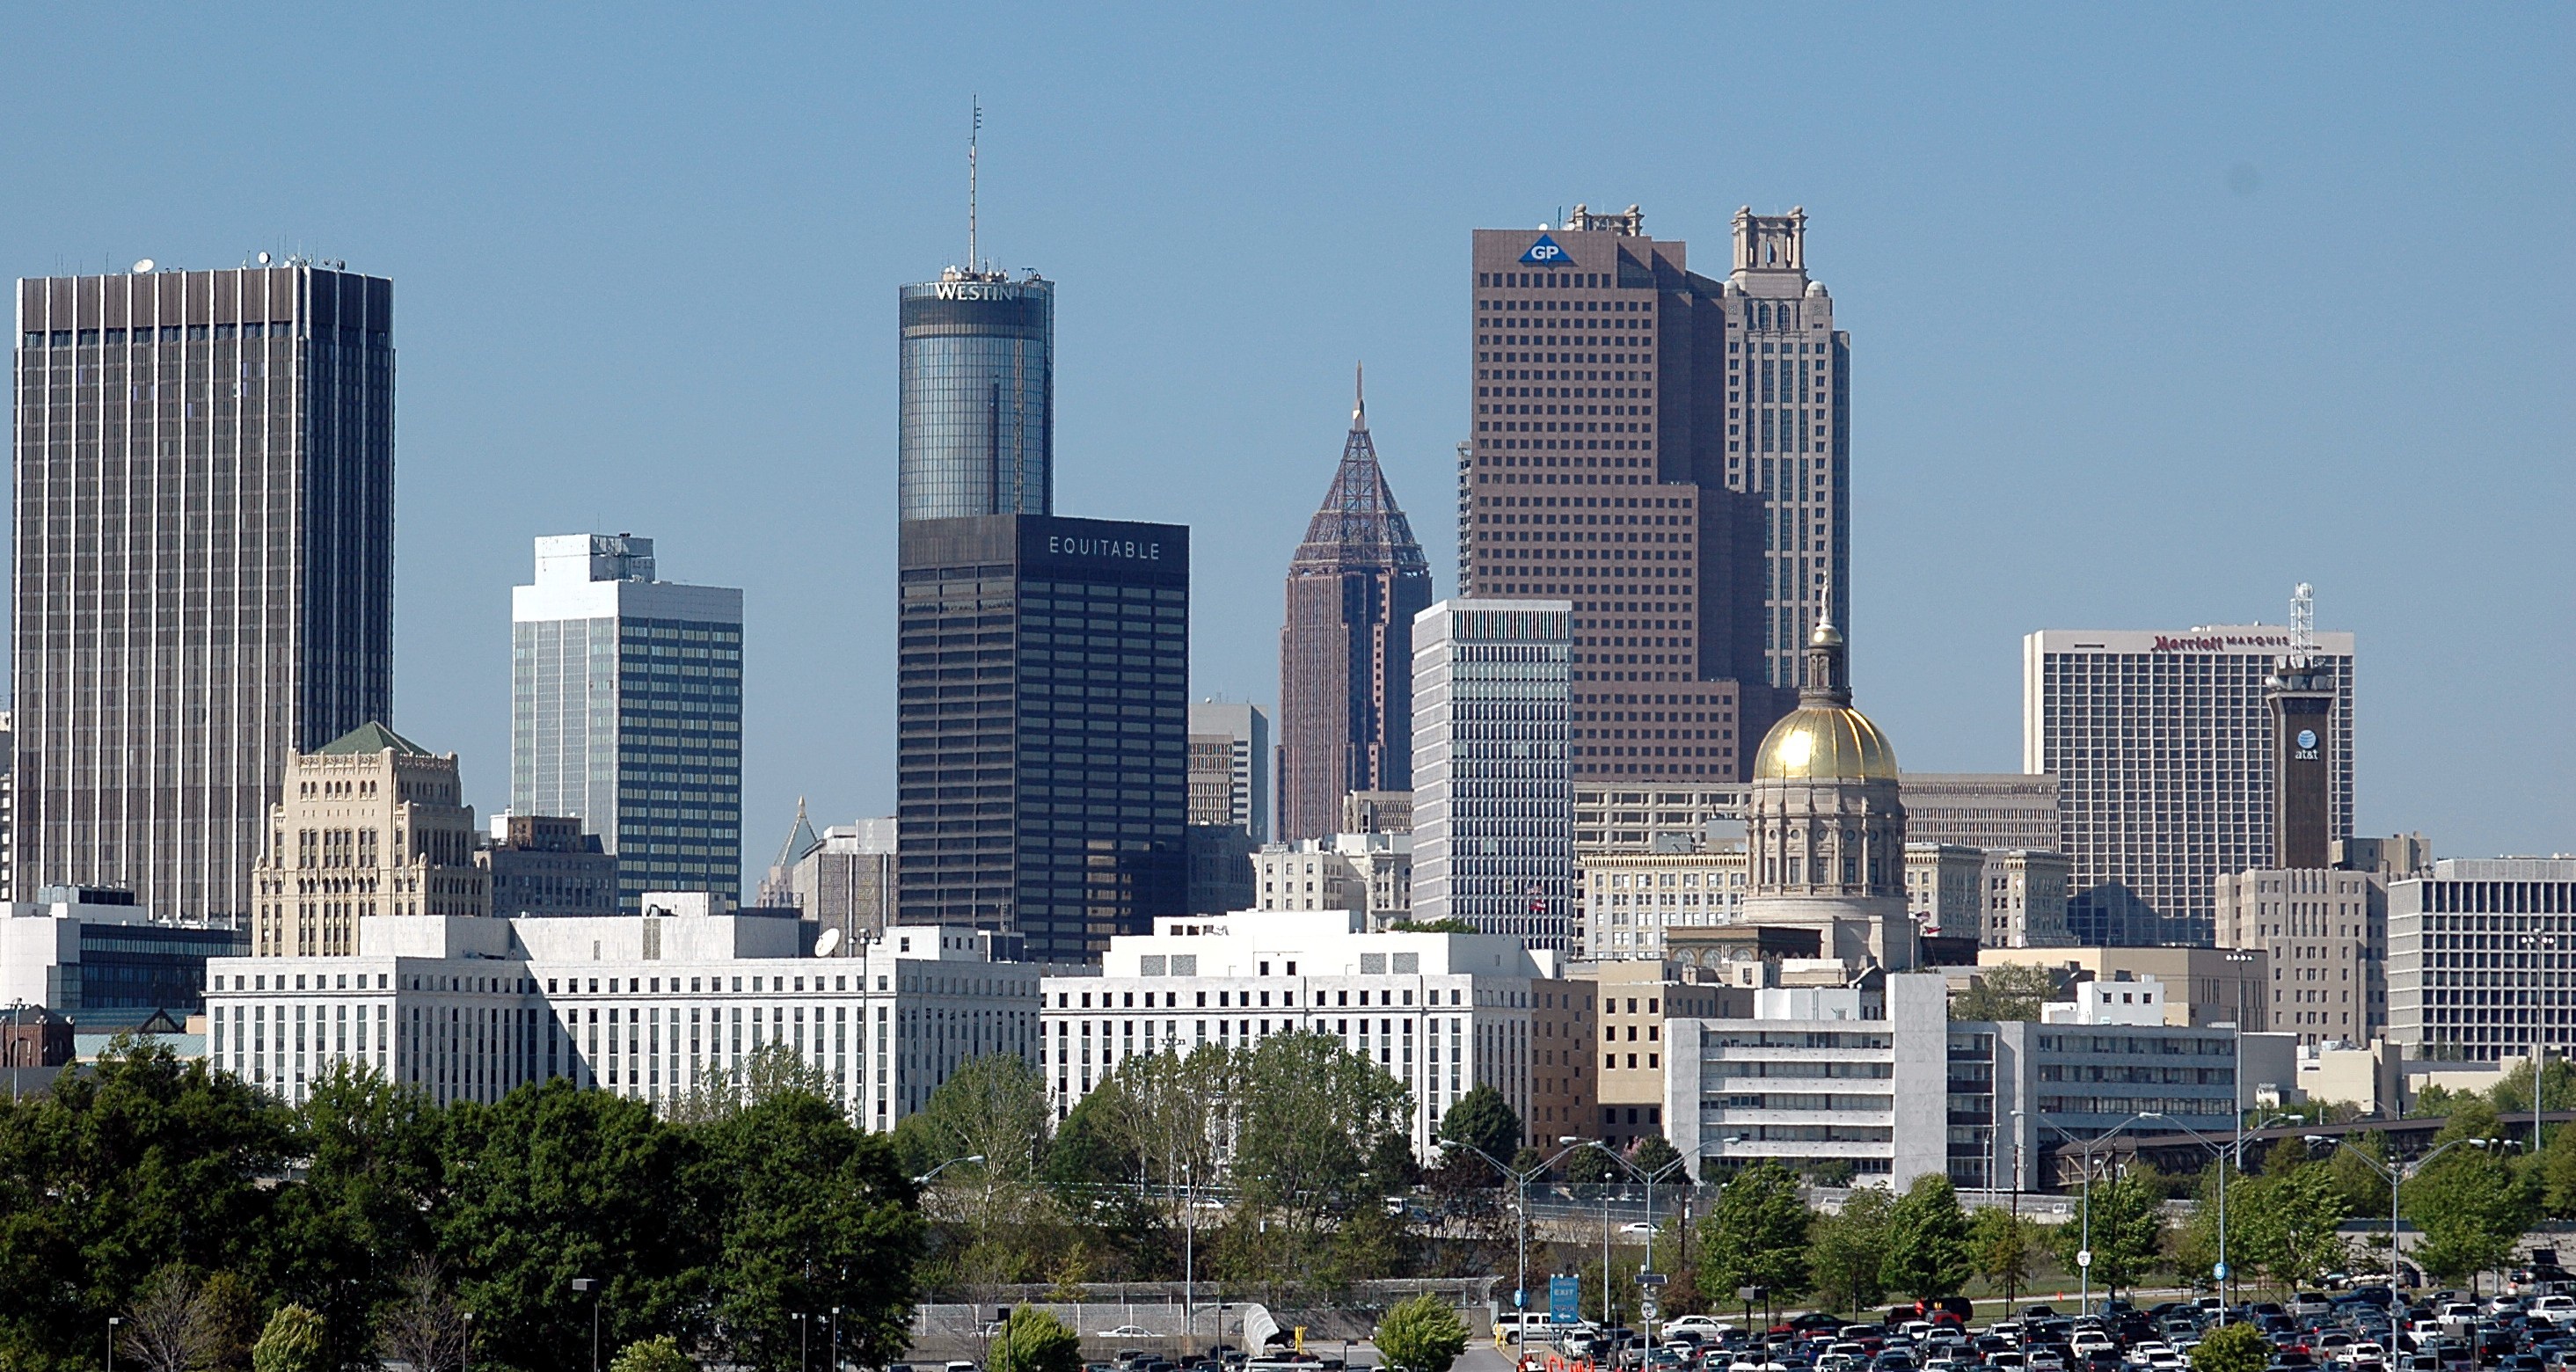
architecture, skyline, city, skyscraper, urban, cityscape, downtown, travel, tower, usa, america, landmark, business, historic, tower block, southern, district, buildings, georgia, financial, destination, atlanta, metropolis, neighbourhood, urban area, residential area, geographical feature, human settlement, metropolitan area